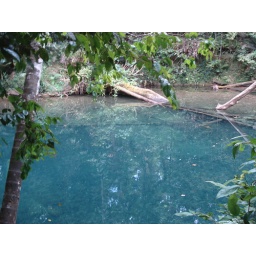
water hole in cape tribulation. the water is a lovely blue colour similar to glacial waters.